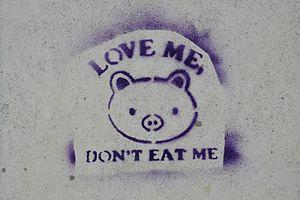
Pochoir en faveur du végétarisme, dans les rues du Mans.
Le végétarisme est une pratique alimentaire qui exclut la consommation de chair animale. Sa définition la plus large correspond à l'ovo-lacto-végétarisme, qui consiste à consommer des végétaux, des champignons et des aliments d'origine animale. Il s'agit du végétarisme occidental traditionnel dont les pratiquants étaient appelés « pythagoréens / pythagoriciens » jusqu'en 1847. Le végétarisme indien, basé sur l'ahimsa, autorise la consommation de produits laitiers mais exclut les œufs.